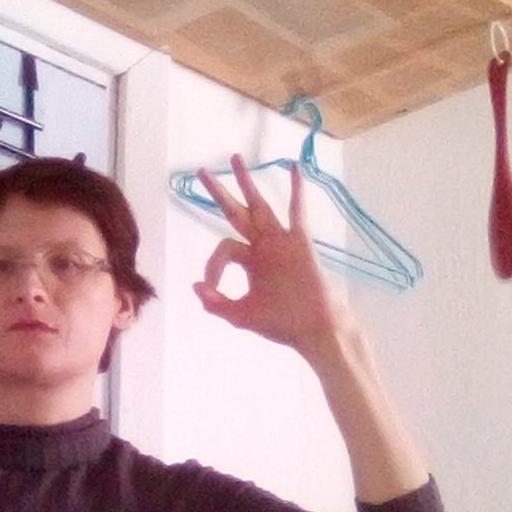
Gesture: ok